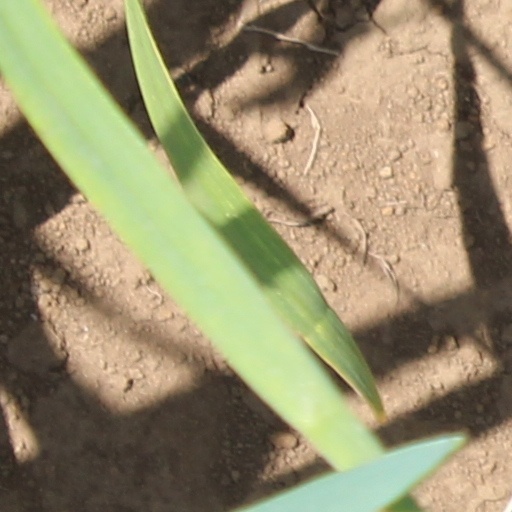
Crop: wheat